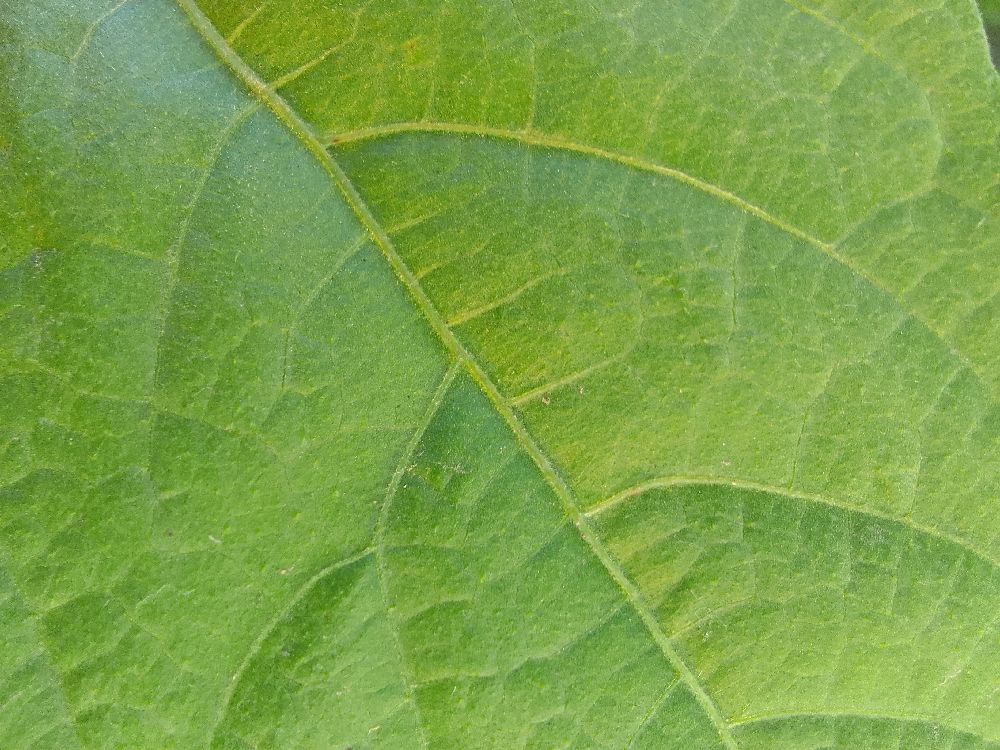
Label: healthy